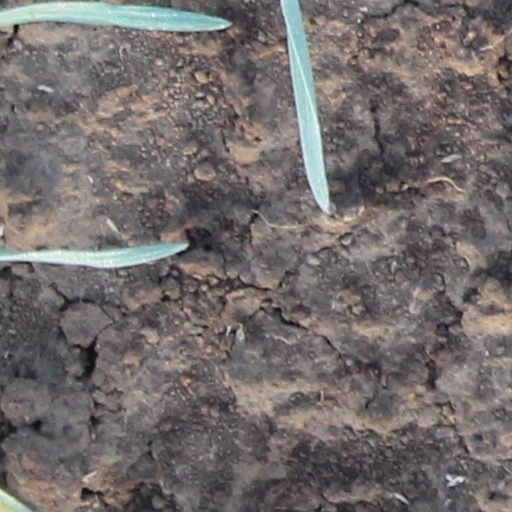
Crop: wheat